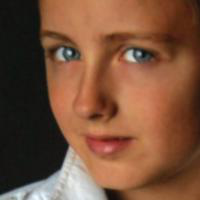
Age group: age 01-10